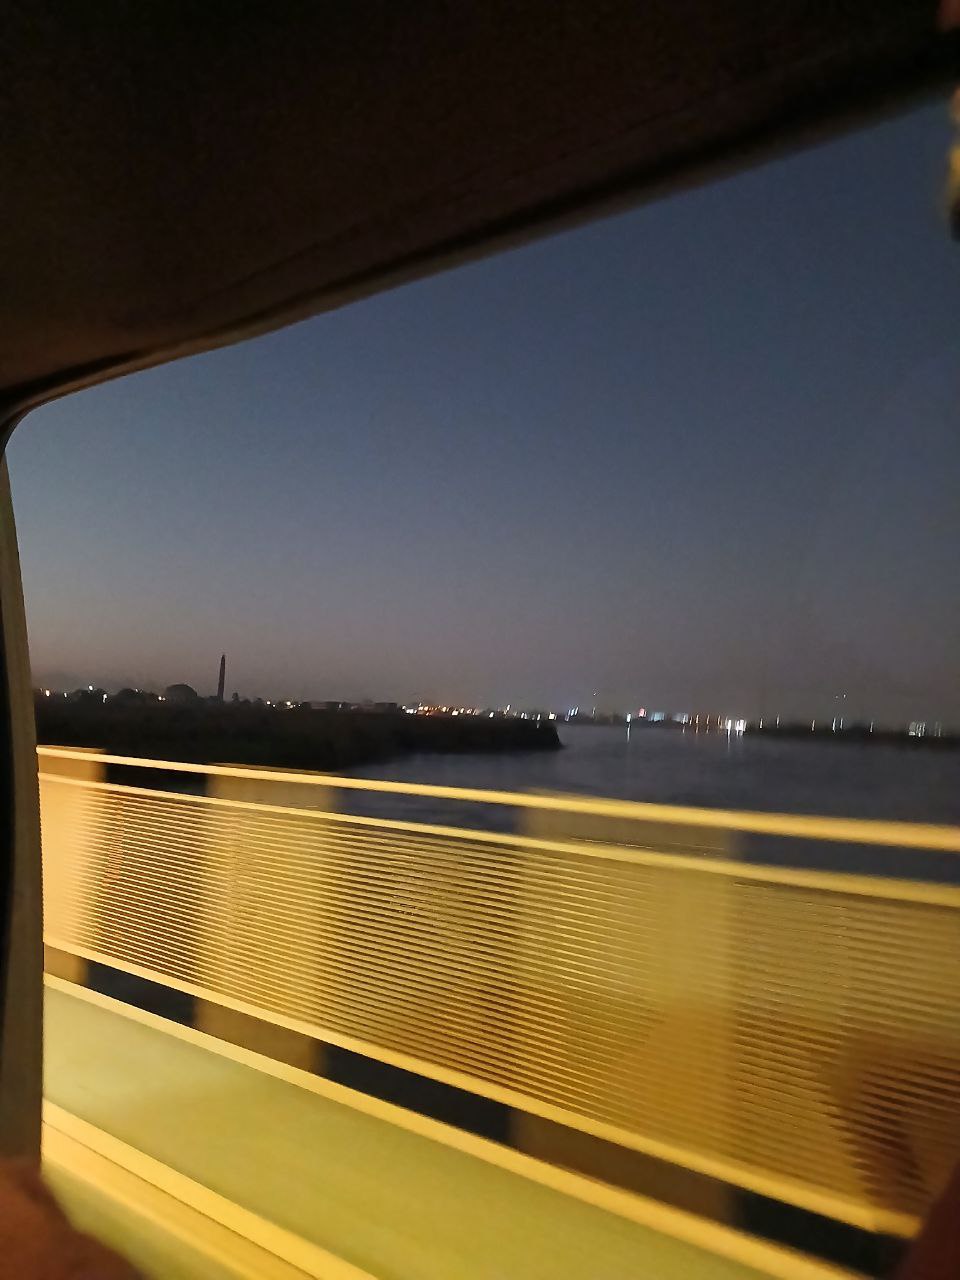
الوصف بالفصحى: مشهد من نافذة سيارة فوق جسر النيل الأبيض في وقت ما بعد الغروب، حيث تظهر مياه النيل وانعكاسات الضوء عليها
الوصف بالعامية السودانية: صورة من شباك عربية علي كبري النيل الابيض بعد المغرب
التصنيف: Public Spaces & Infrastructure